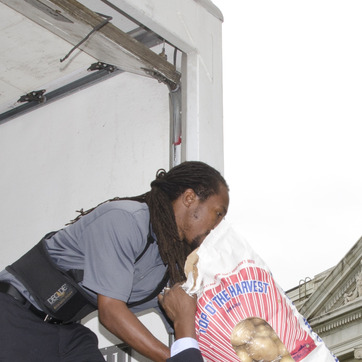
Material: hair